Gunpoint (video game)

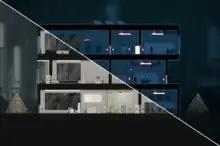
"Gunpoint" is normally shown to the player as in the bottom left of the above screenshot, showing a cross-section of the building. When in Crosslink mode, shown on the upper right, much of the building is shown in silhouette to highlight circuits and how devices are connected to those circuits (red lines). The player can manipulate these to sneak around the building to complete missions.

The building is presented in a two-dimensional cross-section on screen, showing the locations of guards, doors, switch panels, lights, security cameras, and other features, including the target objectives. The player, as Conway, can run and climb on walls, use stairwells and elevators, and using the abilities of Conway's "Bullfrog" hypertrousers, can launch the character great heights or distances, potentially tackling guards or breaking through glass walls. Conway can survive long falls, but can be killed by a single gunshot, thus requiring the player to stay out of the guards' line of sight.